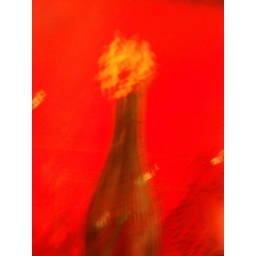
flower in bottle on mordor's map